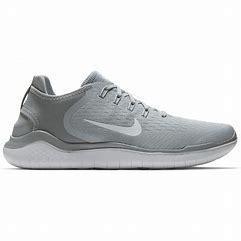
Brand: Nike
Model: Free RN 2018